North American monsoon

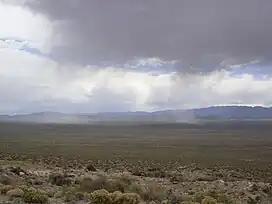
An isolated thunderstorm rolls through Wah Wah Valley, Utah. This type of monsoonal pattern is very common in the late summer of the southwest US.

Rainfall during the monsoon is not continuous. It varies considerably, depending on a variety of factors. There are usually distinct "burst" periods of heavy rain during the monsoon, and "break" periods with little or no rain. The variability is difficult to understand and predict, because it results from the complex interactions between atmospheric circulation features at both the synoptic (100 to 1000 km spatially, 1 day to 1 week, temporally) and mesoscale (several km to 100 km, hours to one day temporally) and the extremely varied topography. The larger-scale atmospheric motions may control the distribution of water vapor and the general stability or instability (that is, the tendency to form storms) in the atmosphere; nevertheless, local topographic effects are critical to the geographic and even temporal distribution of convective activity.